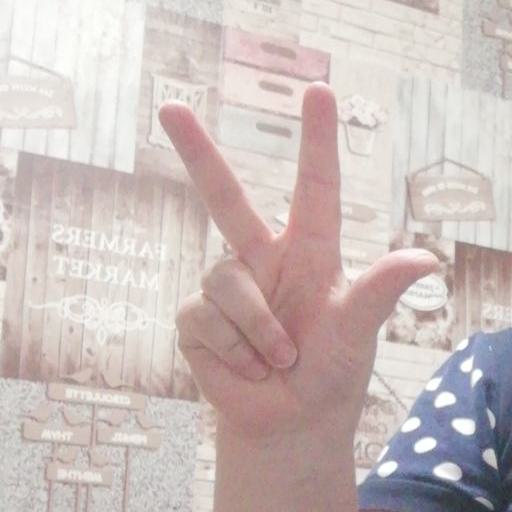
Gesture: three2